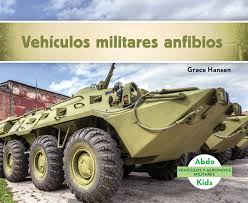
Label: BTR